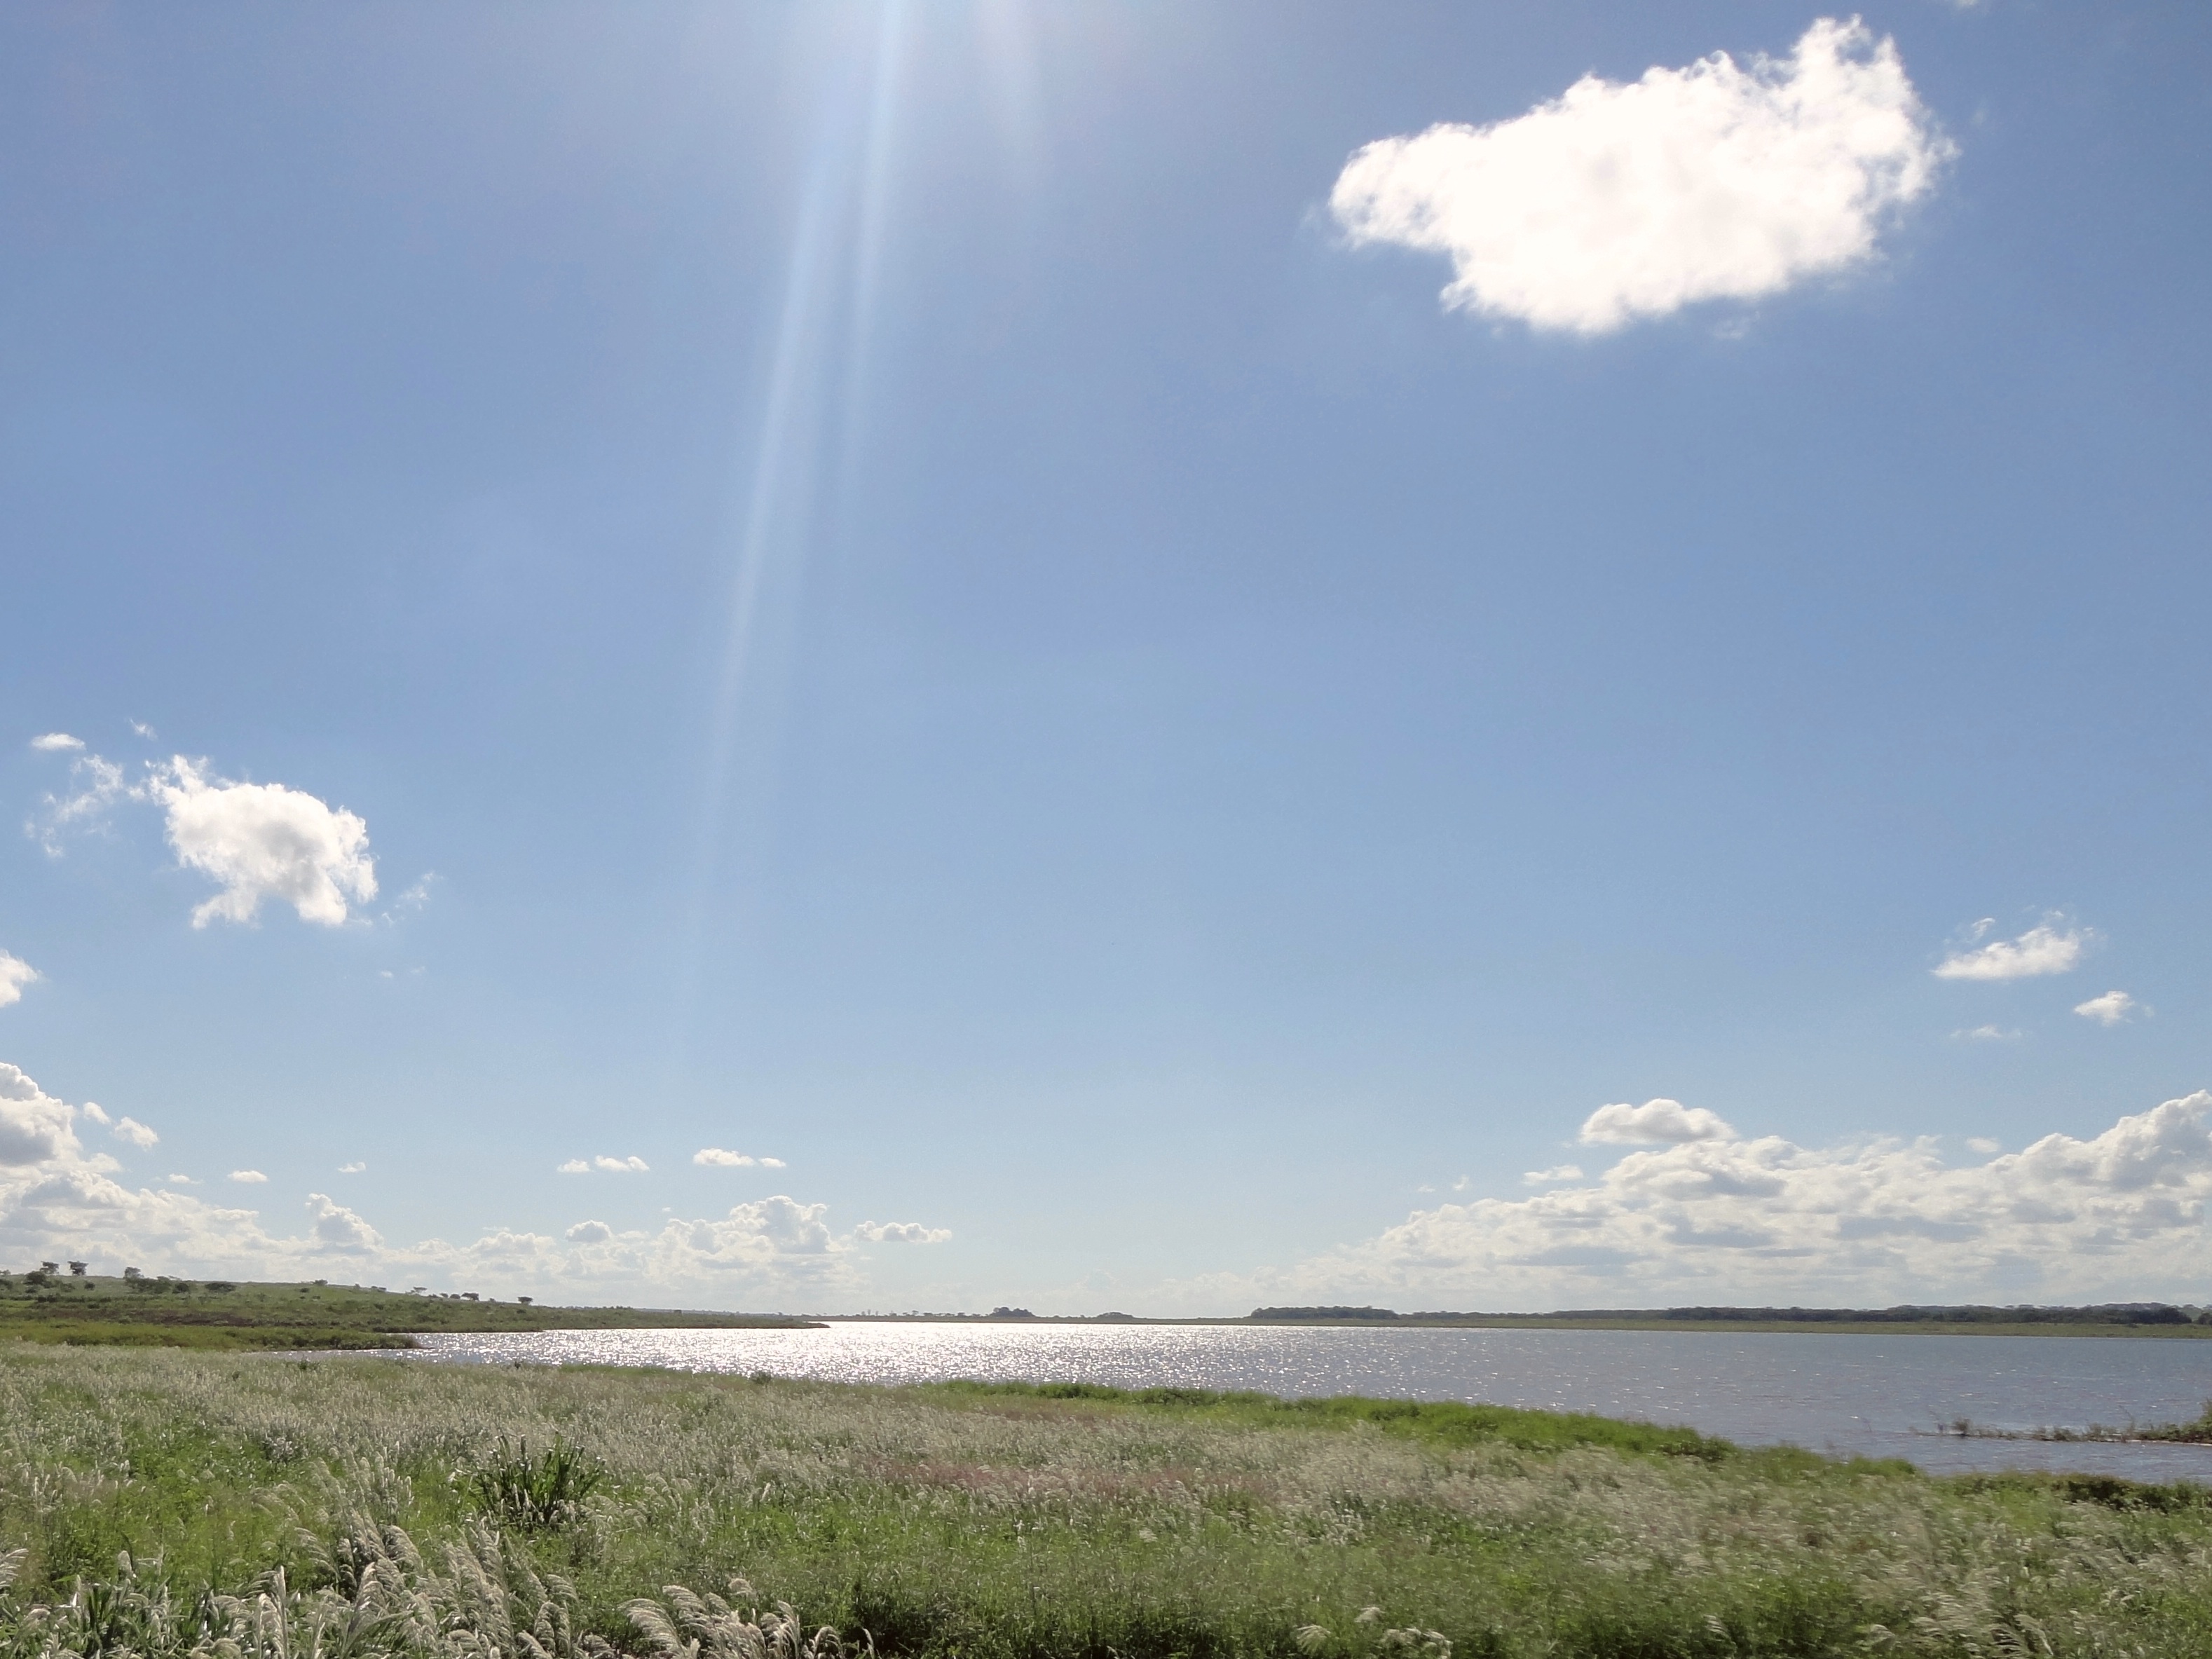
sea, horizon, cloud, sky, sunlight, wind, body of water, meteorological phenomenon